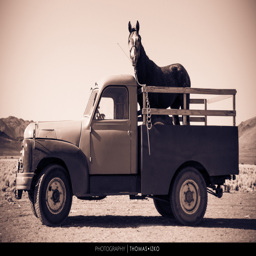
that 's the way i started out , person rack on a pickup truck .